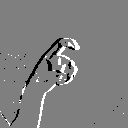
ASL letter: x